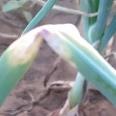
Crop: Onion
Condition: alternaria-d